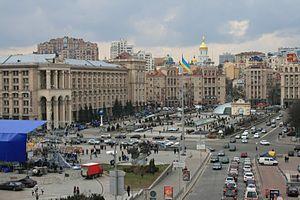
La place de l'indépendance (Maidan Nezalezhnosti) Українська: Майдан Незалежності